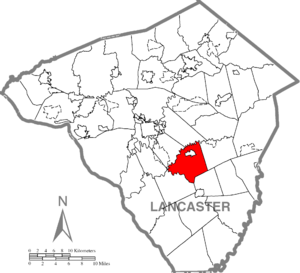
Strasburg Township est un township situé au centre du comté de Lancaster, en Pennsylvanie, aux États-Unis. En 2010, il comptait une population de 4 182 habitants.